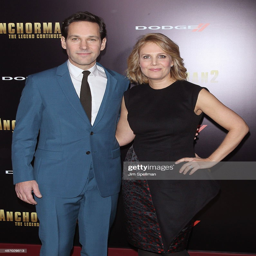
actor and tv producer attend the premiere .